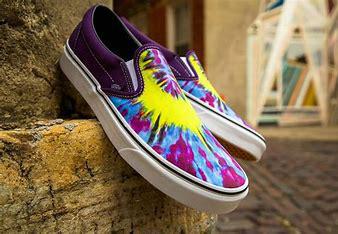
Brand: Vans
Model: Slip On